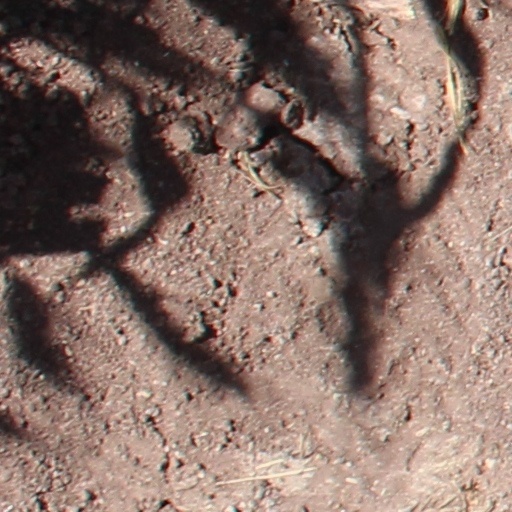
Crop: wheat